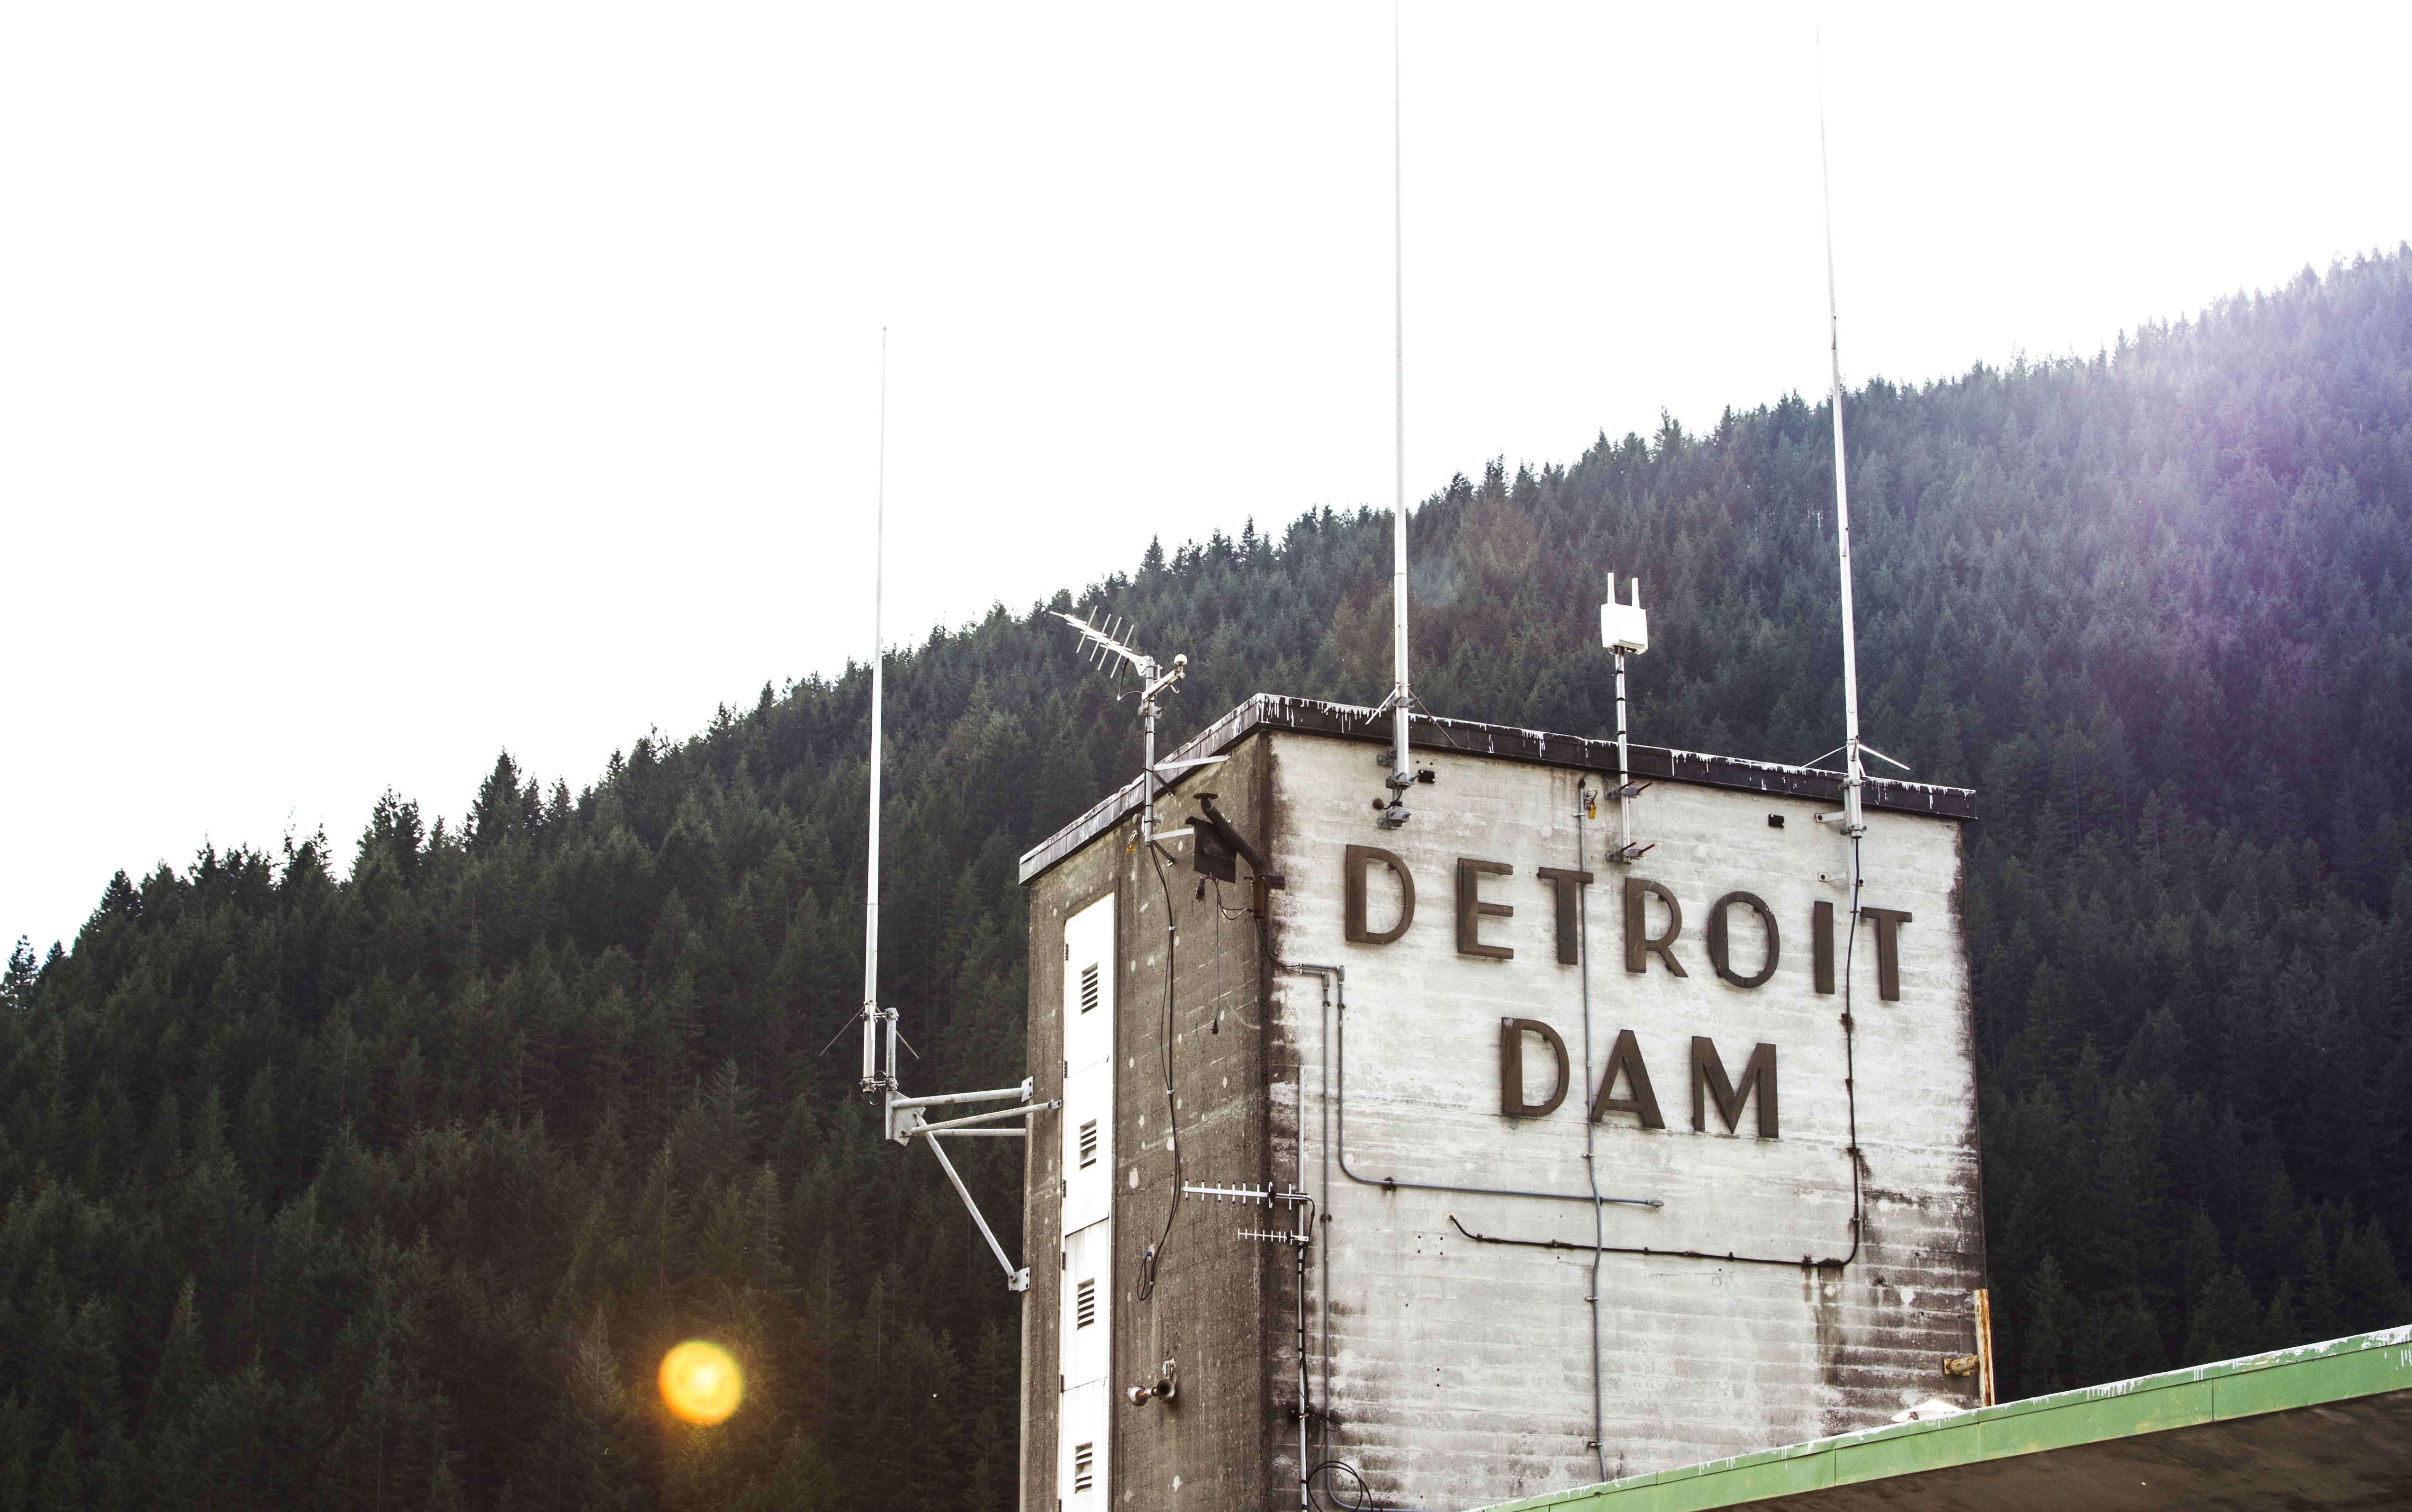
tree, mountain, sky, road, house, building, facade, area